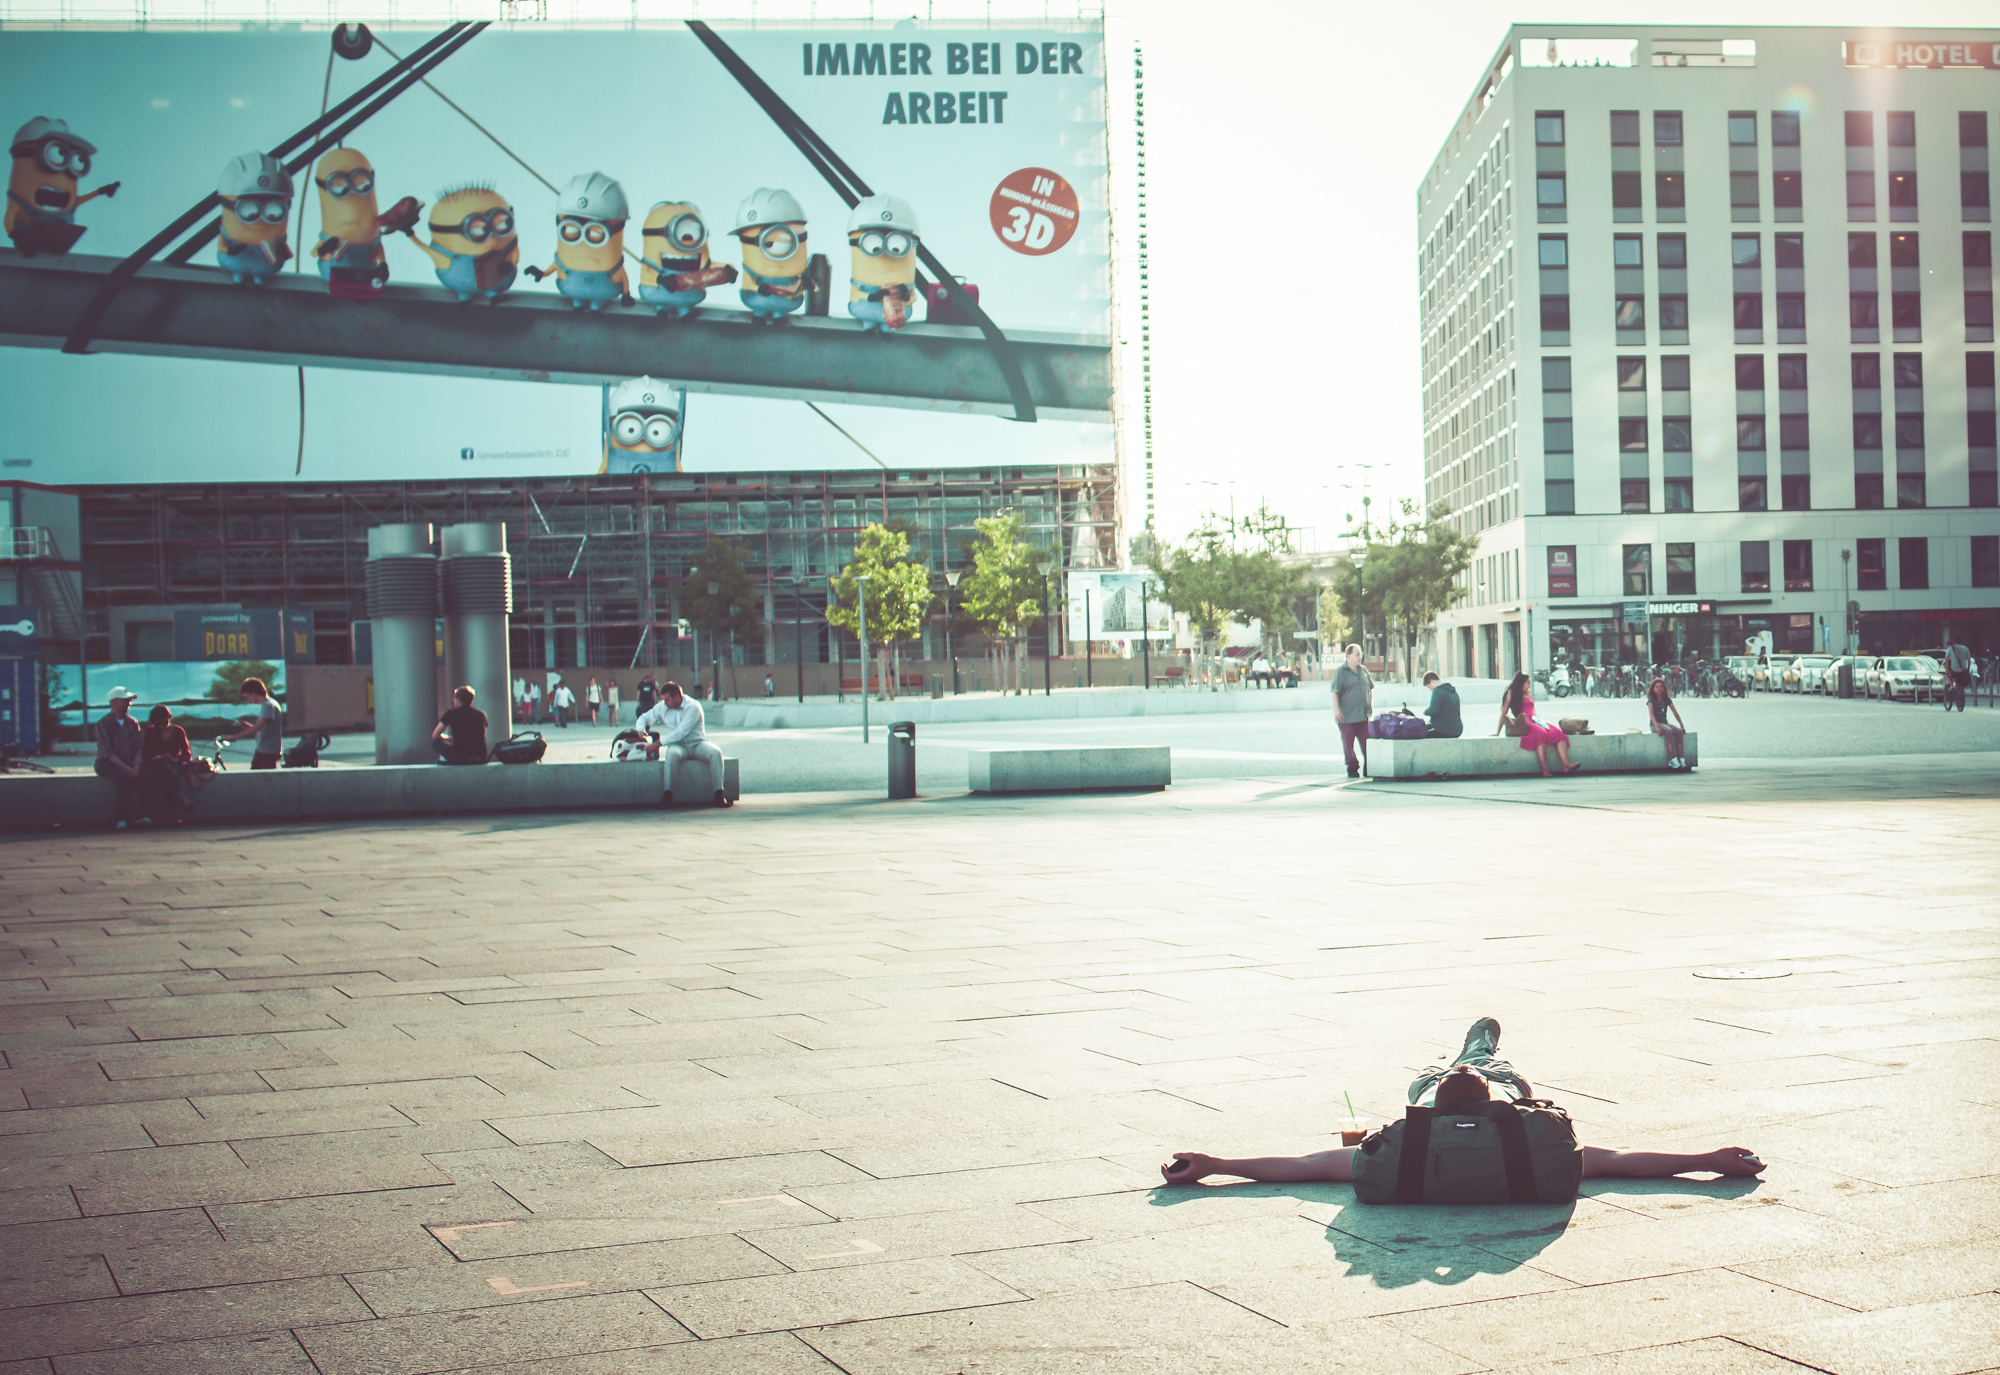
street, travel, trainstation, shape, hauptbahnhof, nikond800, nikkor28mmf18g